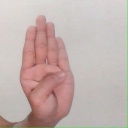
अक्षर: ब